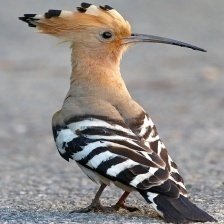
Species: HOOPOES
Scientific name: UPUPIDAE